List of birds of Glacier National Park (U.S.)

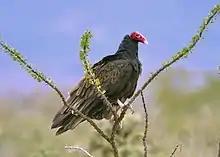
Turkey vulture

The New World vultures are not closely related to Old World vultures, but superficially resemble them because of convergent evolution. Like the Old World vultures, they are scavengers. However, unlike Old World vultures, which find carcasses by sight, New World vultures have a good sense of smell with which they locate carcasses. One species has been recorded in the park.